John Ratcliffe (soldier)

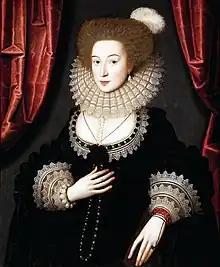
Mary Radcliffe or Ratcliffe, daughter of Sir John Ratcliffe, c. 1610, Denver Art Museum

In November 1614, Ratcliffe was elected Member of Parliament for Tewkesbury. He was elected MP for Lancashire in 1621 and again in 1624 and 1625. In 1626 he was elected MP for Tavistock.